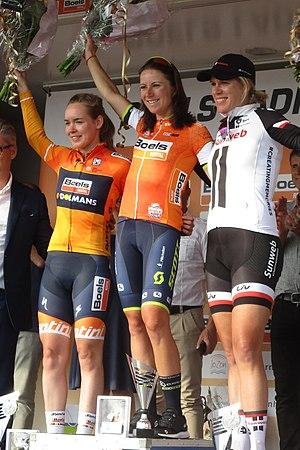
La 20ᵉ édition du Boels Ladies Tour a lieu du 29 août au 3 septembre 2017. C'est la dix-neuvième manche de l'UCI World Tour.